Light the Beam

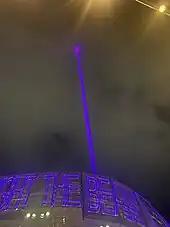
The beam on Golden 1 Center following a Sacramento Kings victory

In 2022, the Kings introduced their purple beam on September 16. The date is celebrated as "916 Day" in Sacramento. However, the team first lit the beam following a win after they defeated the Miami Heat on October 29. After home wins, the beam is often lit by a player or a personality in front of the Sacramento crowd at Golden 1 Center; rapper 50 Cent, for example, lit the beam after a Kings win over the Indiana Pacers. Slamson, the Kings' mascot, has also been noted to light the beam.